Phoenicia

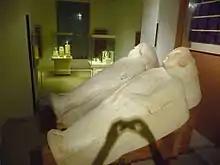
Phoenician sarcophagi found in Cádiz, Spain, thought to have been imported from the Phoenician homeland around Sidon. Archaeological Museum of Cádiz.

As mercantile city-states concentrated along a narrow coastal strip of land, the Phoenicians lacked the size and population to support a large military. Thus, as neighboring empires began to rise, the Phoenicians increasingly fell under the sway of foreign rulers, who to varying degrees circumscribed their autonomy.